Muslim conquests in the Indian subcontinent

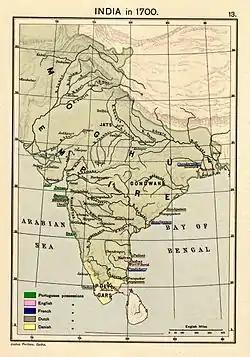
The Mughal Empire in 1700

The term of Deccan Sultanates was used for five Muslim dynasties that ruled several late medieval Indian kingdoms, namely Bijapur Sultanate, Golkonda Sultanate, Ahmadnagar Sultanate, Bidar Sultanate, and Berar Sultanate in South India. The Deccan Sultanates ruled the Deccan Plateau between the Krishna River and the Vindhya Range. These sultanates became independent during the separation of the Bahmani Sultanate, another Muslim empire.